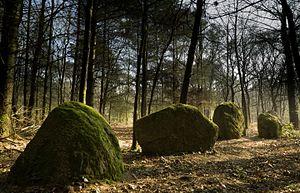
Alignements de Kersolan
Lorient Agglomération est une communauté d'agglomération française, située dans le département du Morbihan et la région Bretagne. Créée à la fin de l'année 1999 sous le nom Cap l'Orient, elle prend son nom actuel en 2012.
Les alignements de Kersolan sont des alignements de menhirs de Languidic, dans le Morbihan, en France.
Languidic est une commune française située dans le département du Morbihan en région Bretagne.